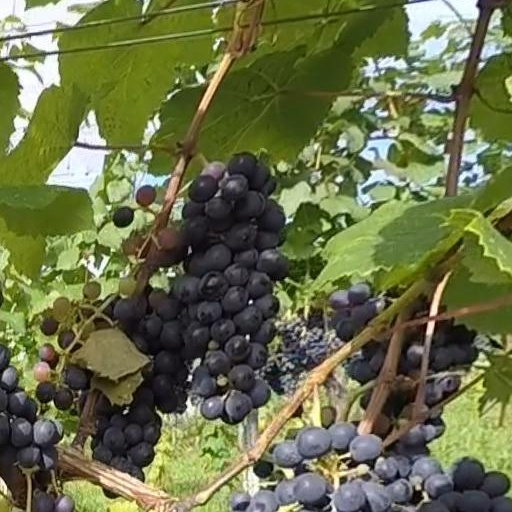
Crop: grape